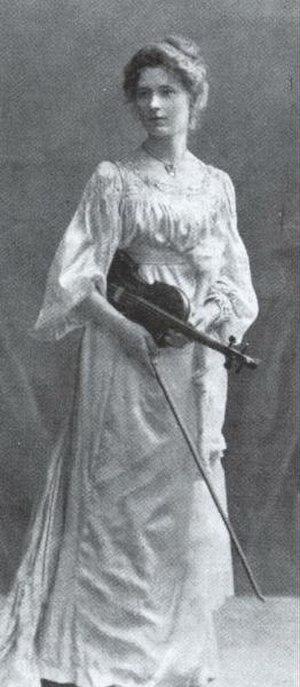
Adele Bloesch-Chinchard est une violoniste et compositrice suisse-allemande.